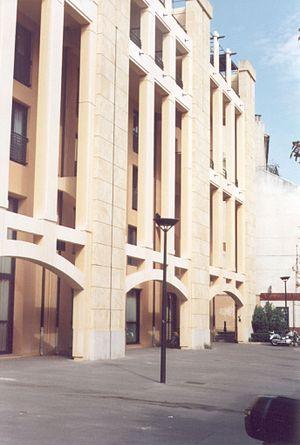
Cet article recense les monuments historiques de la ville d'Aix-en-Provence.
Le cours Sextius est une des principales artères de la ville d'Aix-en-Provence.
Cet article recense les monuments historiques français classés en 1922.